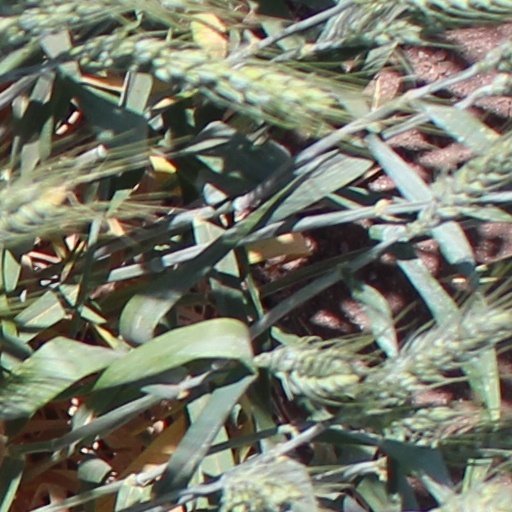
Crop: wheat